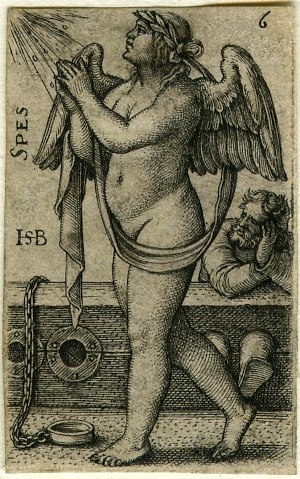
Gabestok / Beskrivelse
Gabestokken var i Danmark brug fra 1400-tallet til midten af 1800-tallet. Hans Sebald Beham: "Die Hoffnung" (Håbet, ca. 1540)
Gabestokken var et strafferedskab, der blev anvendt både i Danmark og internationalt fra 1400-tallet til midten af 1800-tallet. Det var en fysisk afstraffelse, som indebar offentlig ydmygelse og hæmning af bevægelsesfrihed. Gabestokken var ikke beregnet til tvangsforanstaltning eller til pinligt forhør.